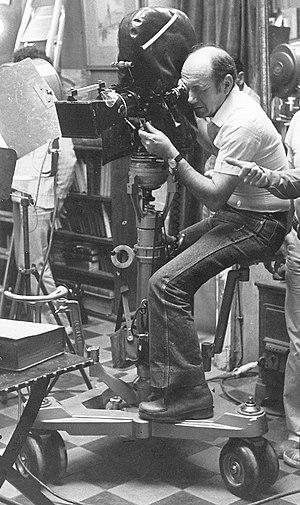
Caméra Arriflex M16 sur Elemack Cricket (1979).
Un pied de caméra est un dispositif qui permet au cadreur d’un film de mettre en place un appareil de prise de vues animées pour effectuer le tournage d’un plan au cadrage aussi bien fixe qu’en mouvement.